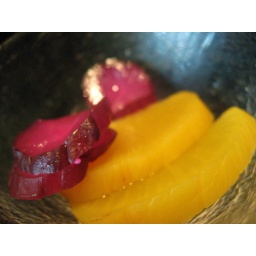
Pickles in pink and yellow